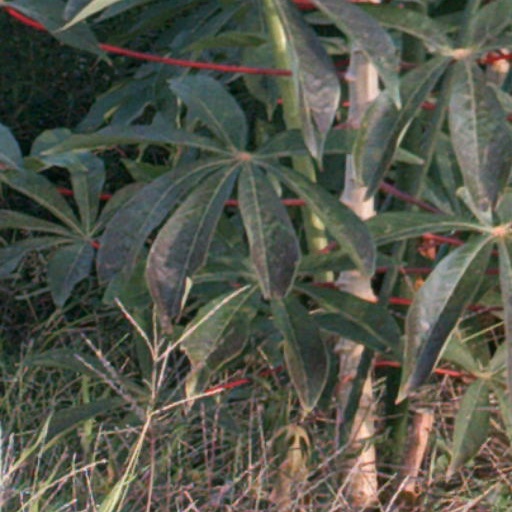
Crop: cassava